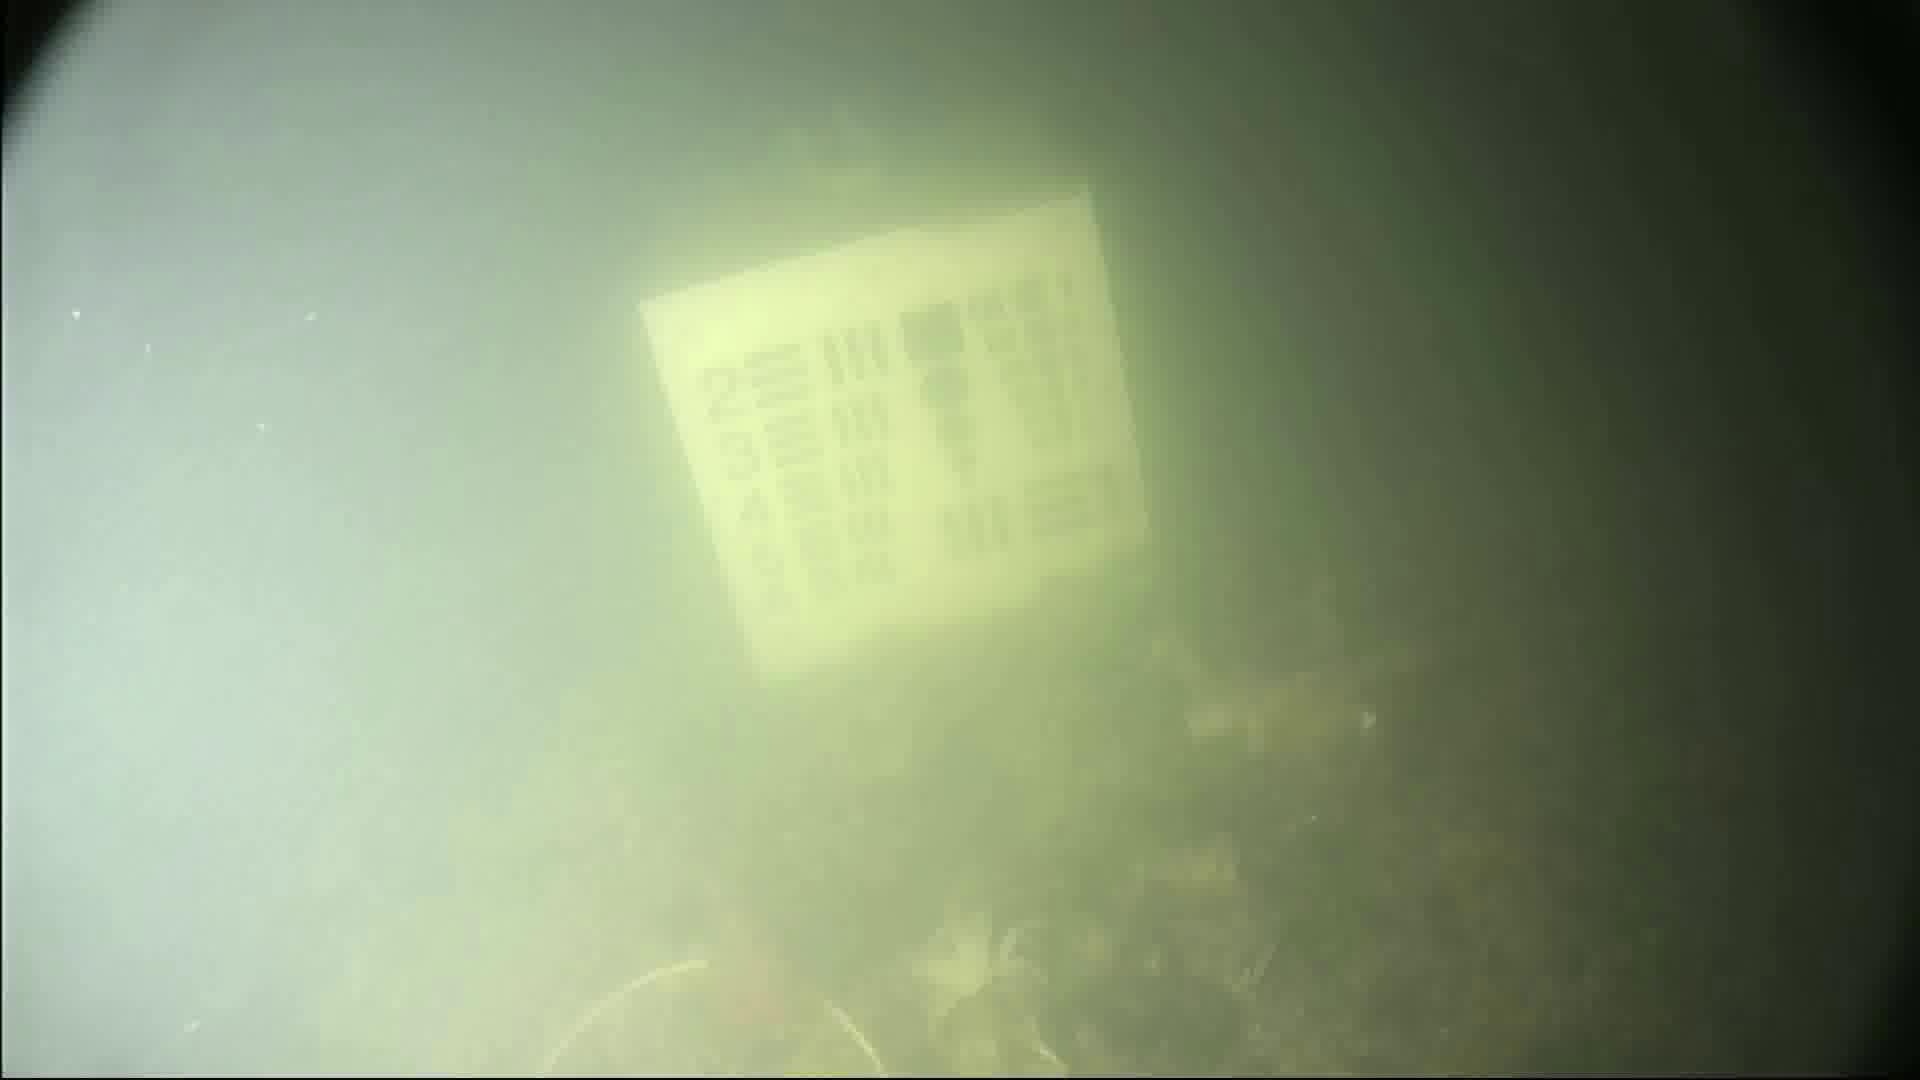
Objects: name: crab
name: fish